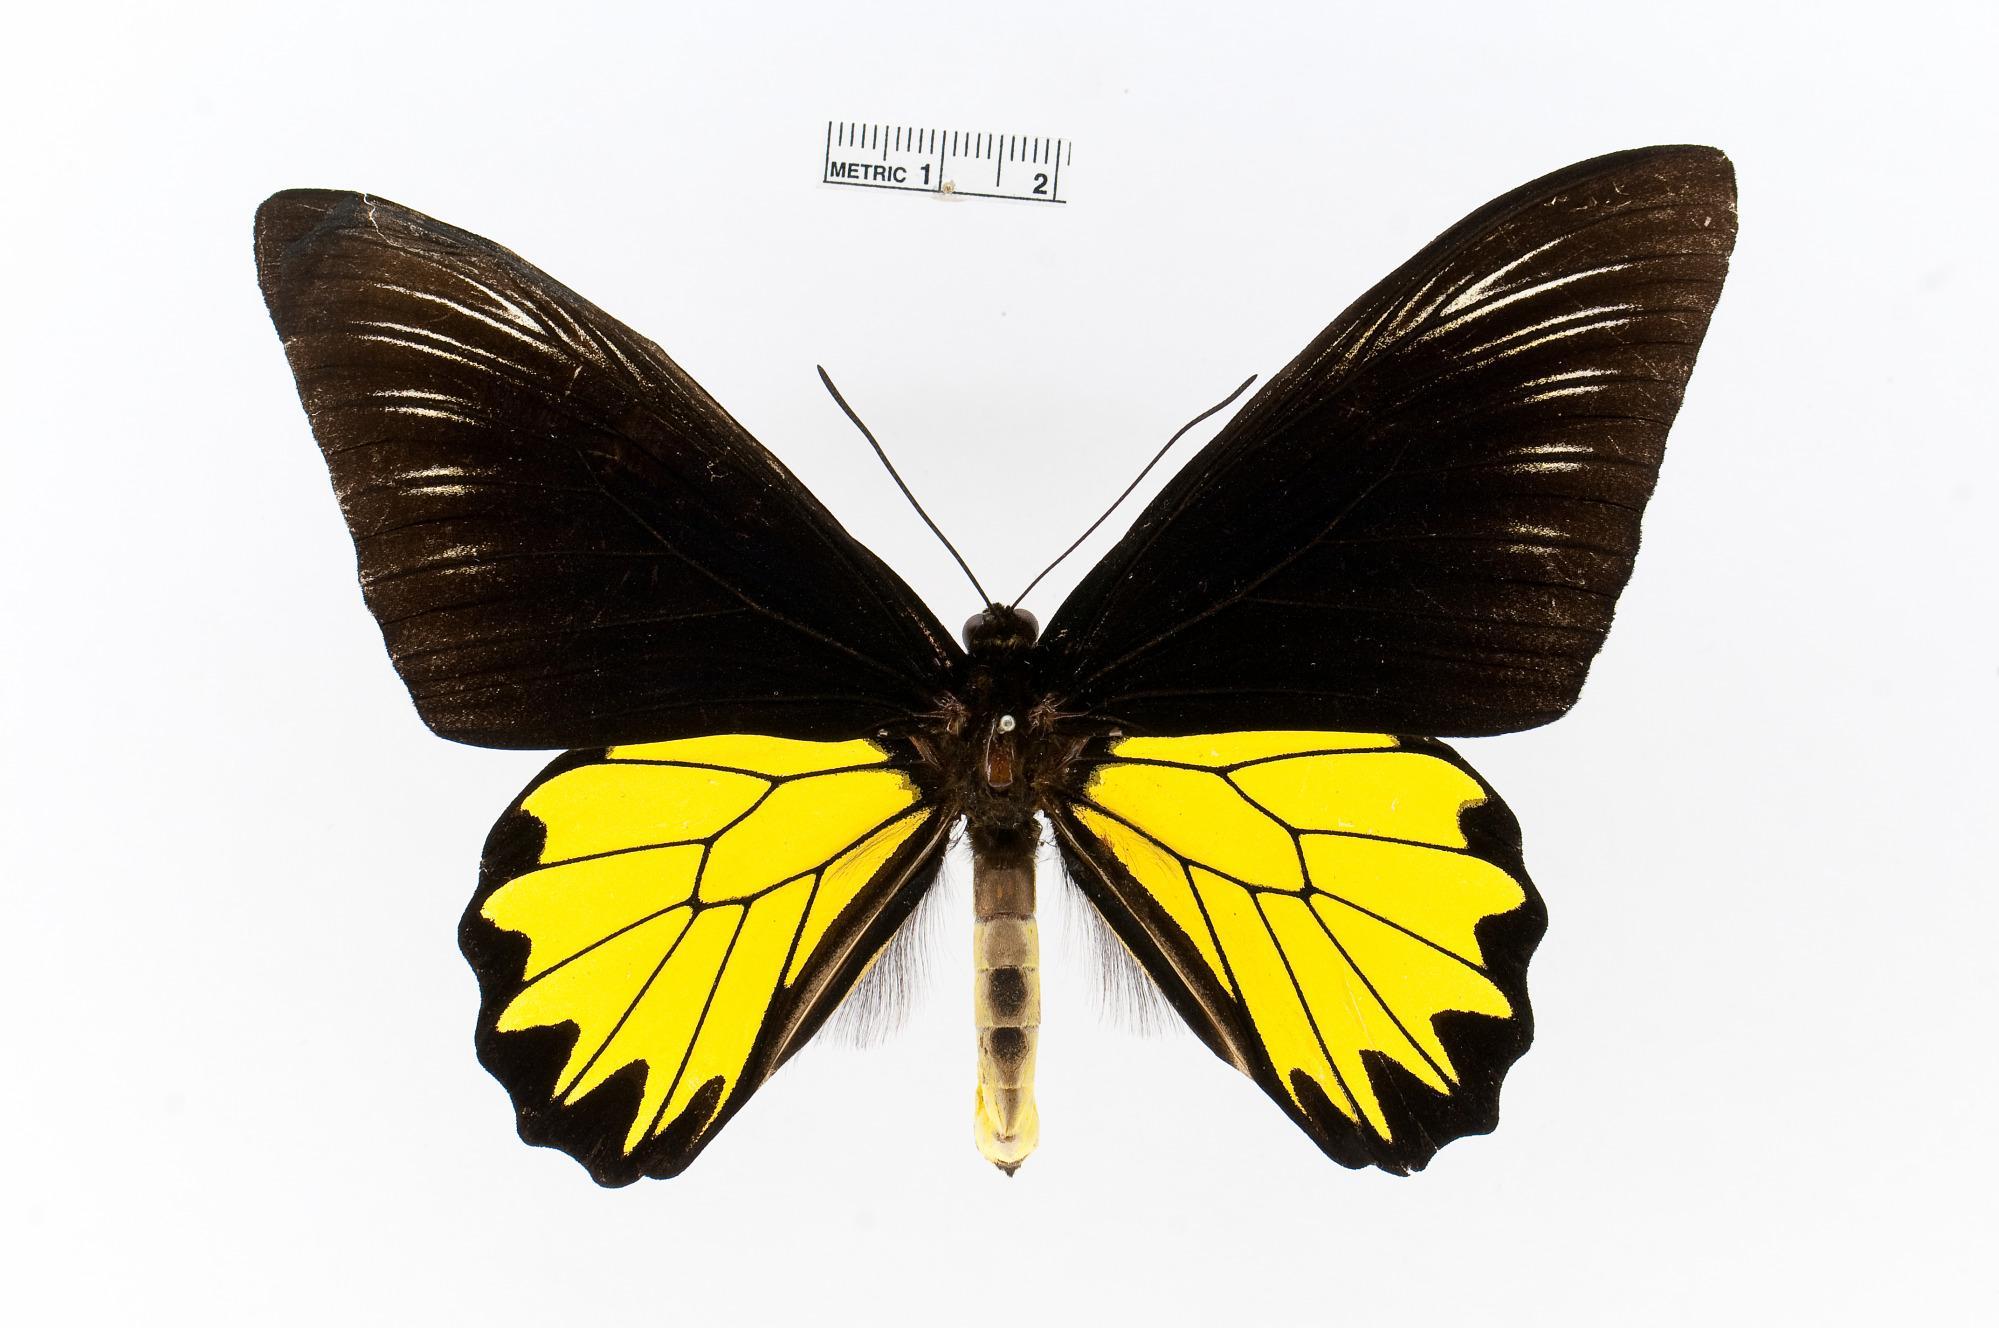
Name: Troides miranda
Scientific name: Troides miranda
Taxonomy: Animalia, Arthropoda, Insecta, Lepidoptera, Papilionidae, Papilioninae